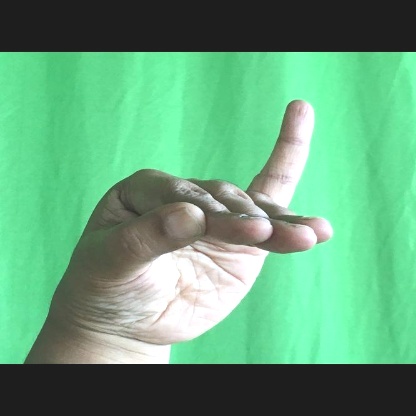
Mudra: Hamsapaksha